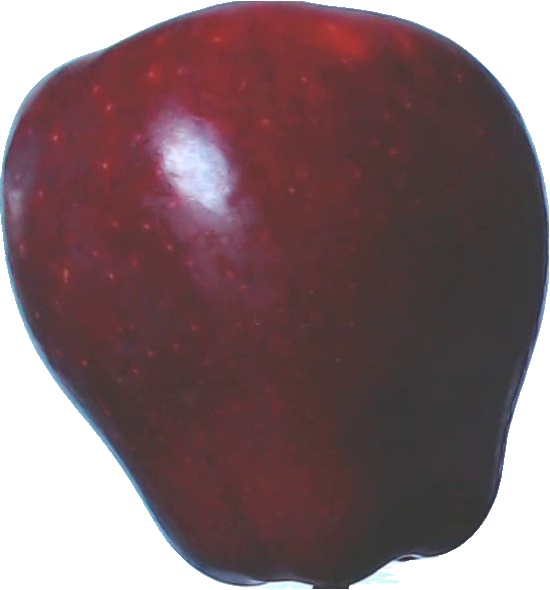
Label: apple_red_delicios_1